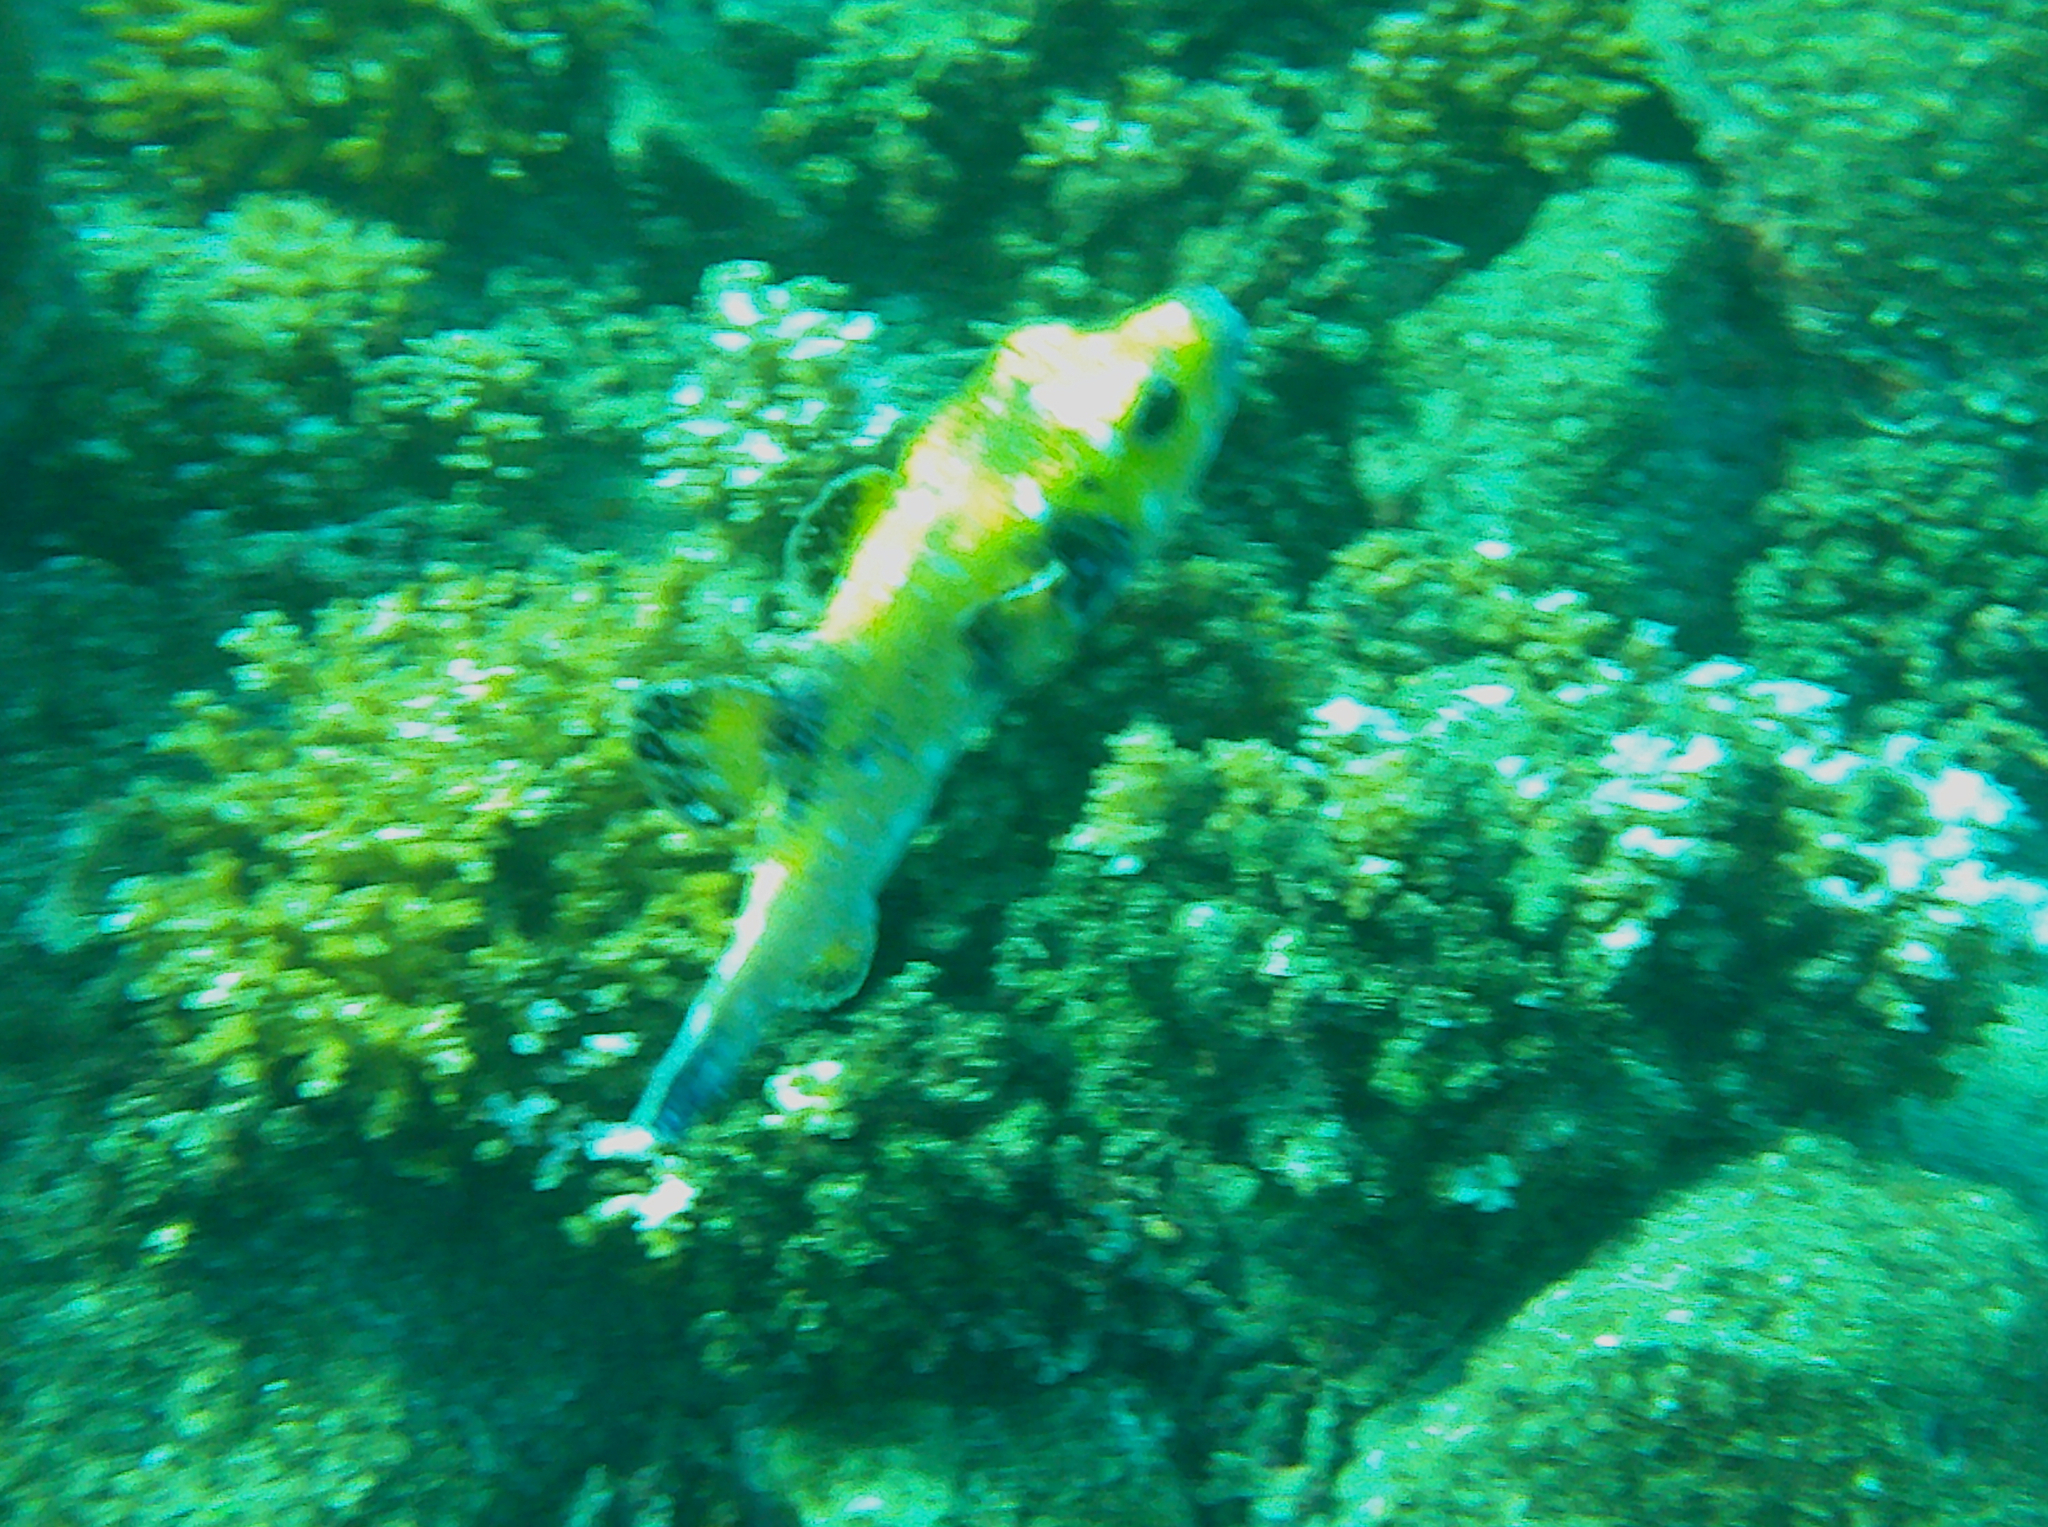
Arothron meleagris (Guineafowl Puffer)